Skrydstrup Woman

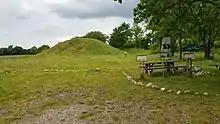
Skrydstrup Woman's burial mound

Museum Sønderjylland's manager Christian M. Lund was responsible for the excavation of the burial mound. It was found southwest of Vojens. The mound was on a bed of stone and covered with turf. It measured in diameter and high. Two men had been later placed in similar coffins at the edge of the burial mound. The mound was covered by a larger turf mound in diameter and high. The carbon 14 dating to around 1300 BCE is contemporaneous with a house plot on the Bronze Age farm in Skrydstrup northeast of the mound, which may have been her residence.